Goodbye (The Humans song)

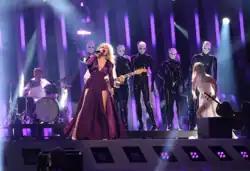
The Humans ("pictured") performing during a rehearsal. Their performance featured several black and white, masked mannequins, representing the depersonalization and the loss of identity in modern society.

The Humans' Eurovision performance was directed by Petre Năstase, while Gabriel Scîrlet was hired as the music director. The outfits used were designed by Alexandra Calafeteanu. Năstase elaborated: "[The song will be accompanied by] elements that will give a certain depth to the show, as there is no background graphics on the stage in Lisbon. Everything is based on a play on lights, in a concept that will humanize our message." The Humans' rehearsals in Lisbon were scheduled to take place on 1 May and 4 May 2018; the group had previously prepared for the contest at Studiourile TVR in Bucharest, Romania.